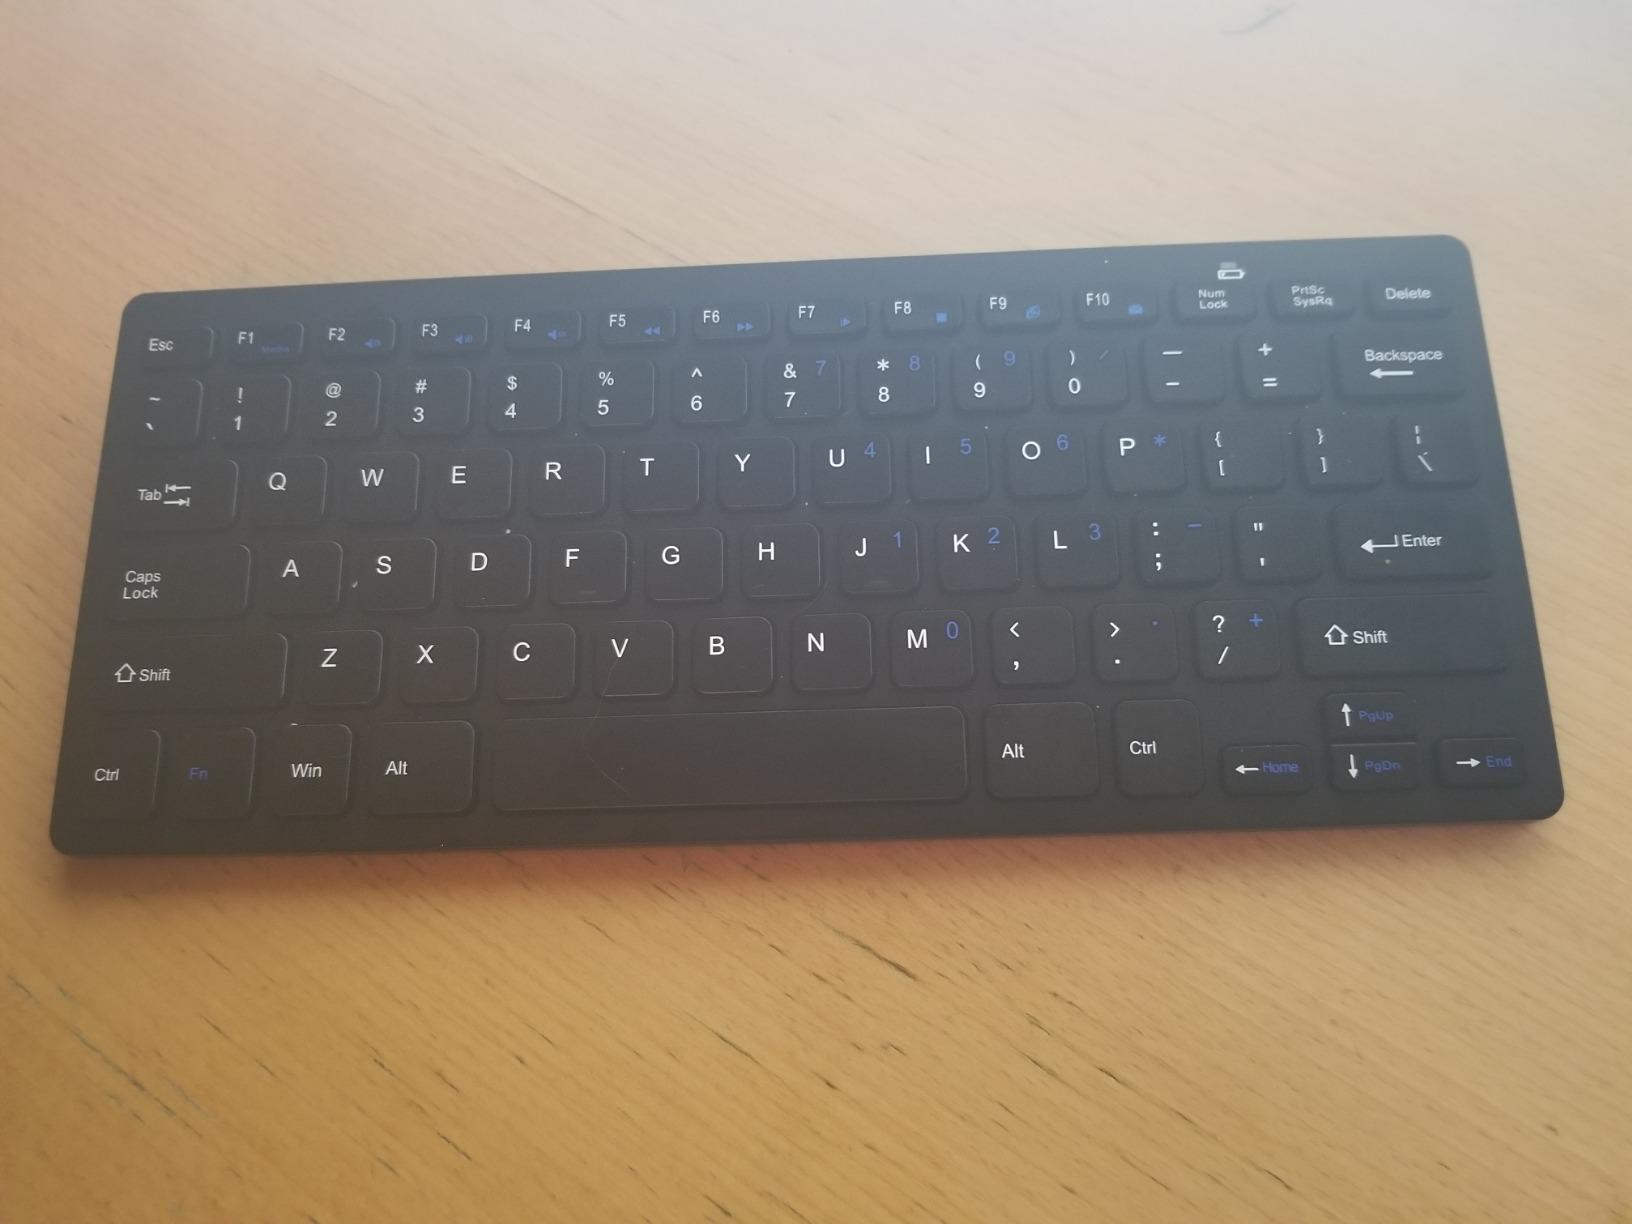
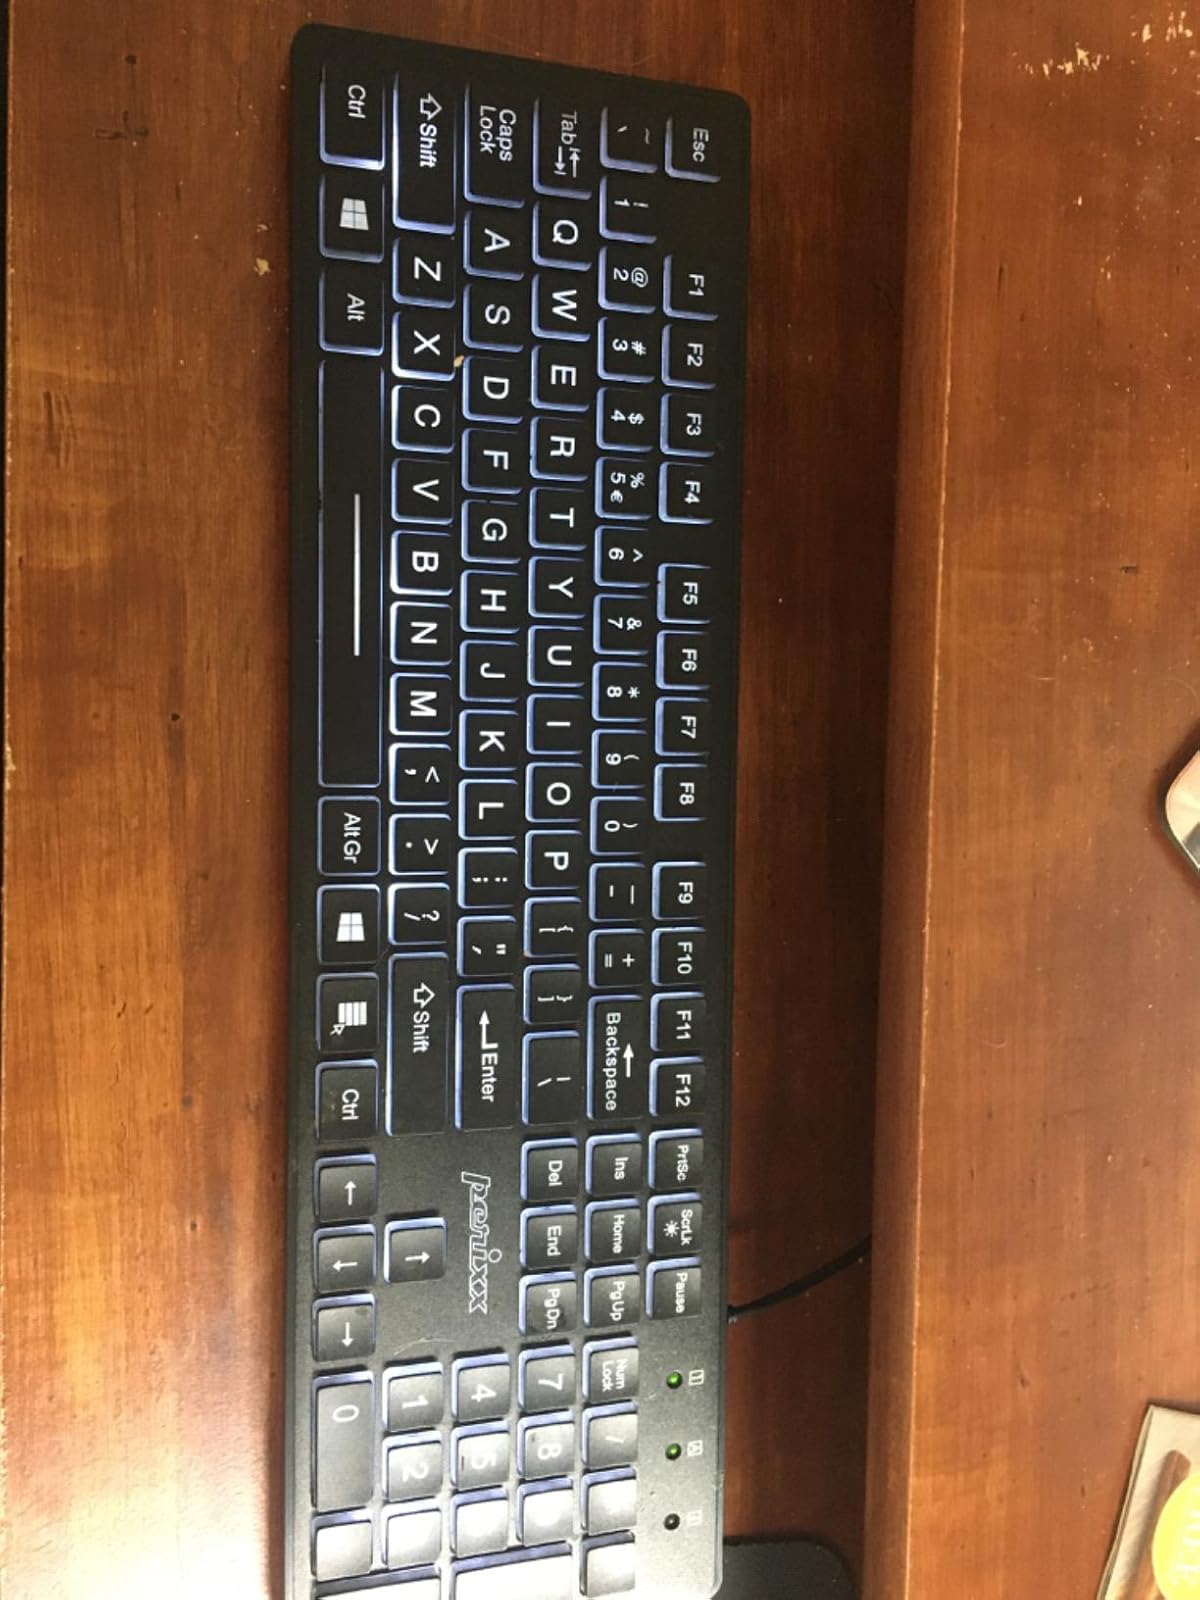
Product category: keyboard
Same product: no